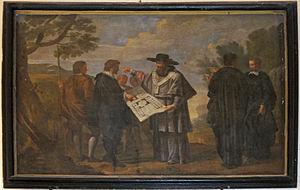
Nivard_de Reims choisit_l'emplacement de l'abbaye qu'il fonde .
Claude Charles, né en 1661 à Nancy, où il est mort en 1747, est un peintre et héraut d'armes lorrain. On le rattache à l'école française du XVIIIᵉ siècle.
Saint Nivard, archevêque de Reims de 655 à 669, est reconnu comme saint par l'Église latine.